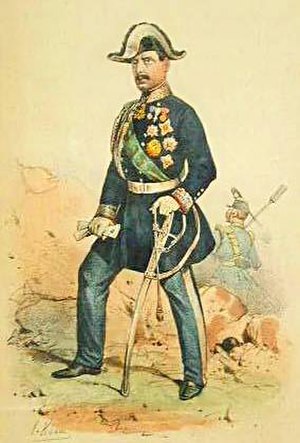
Luigi Menabrea
Federico Luigi, Conte Menabrea
Federico Luigi, Conte Menabrea. Menabrea studerede til ingeniør og matematik på Torinos universitet, for derefter, i 1831, at indgå i hærens ingeniørkorps. Senere blev han professor i matematik ved universitetet i Torino. I 1840 fik Menabrea besøg af opfinderen Charles Babbage som kom for at berette om sit seneste projekt med en mekanisk computer. I forlængelse af dette skrev Menabrea en afhandling som Charles Babbage senere overtalte Augusta Ada King til at oversætte og lave tilføjelser til – de senere så berømte noter til Analytical Engine. Menabrea blev general i 1860. I 1861 flådeminister, og premierminister 1867 og frem til 1869 hvor han mistede flertallet i parlamentet. Derefter blev han udnævnt til ambassadør i London, og derefter i 1882 Paris.